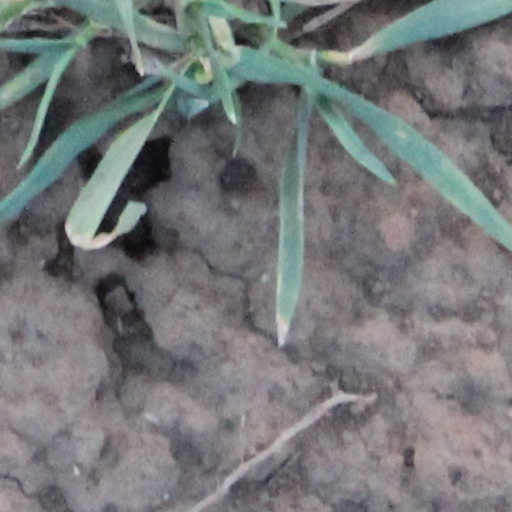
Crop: wheat